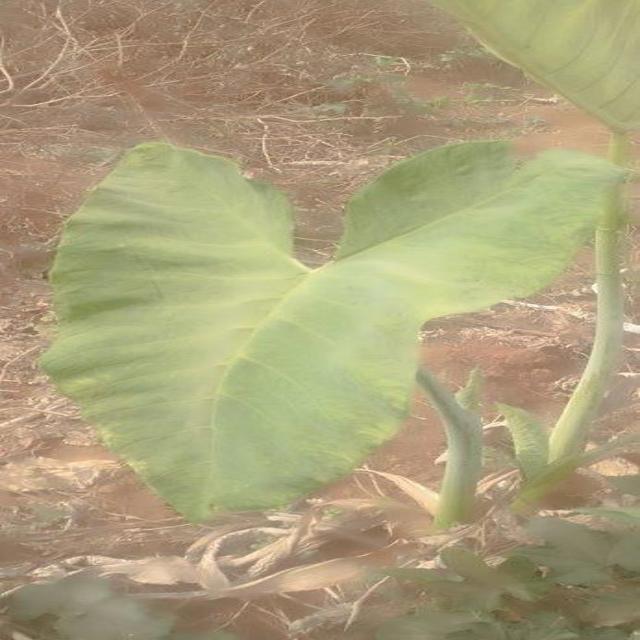
Label: Early_Blight